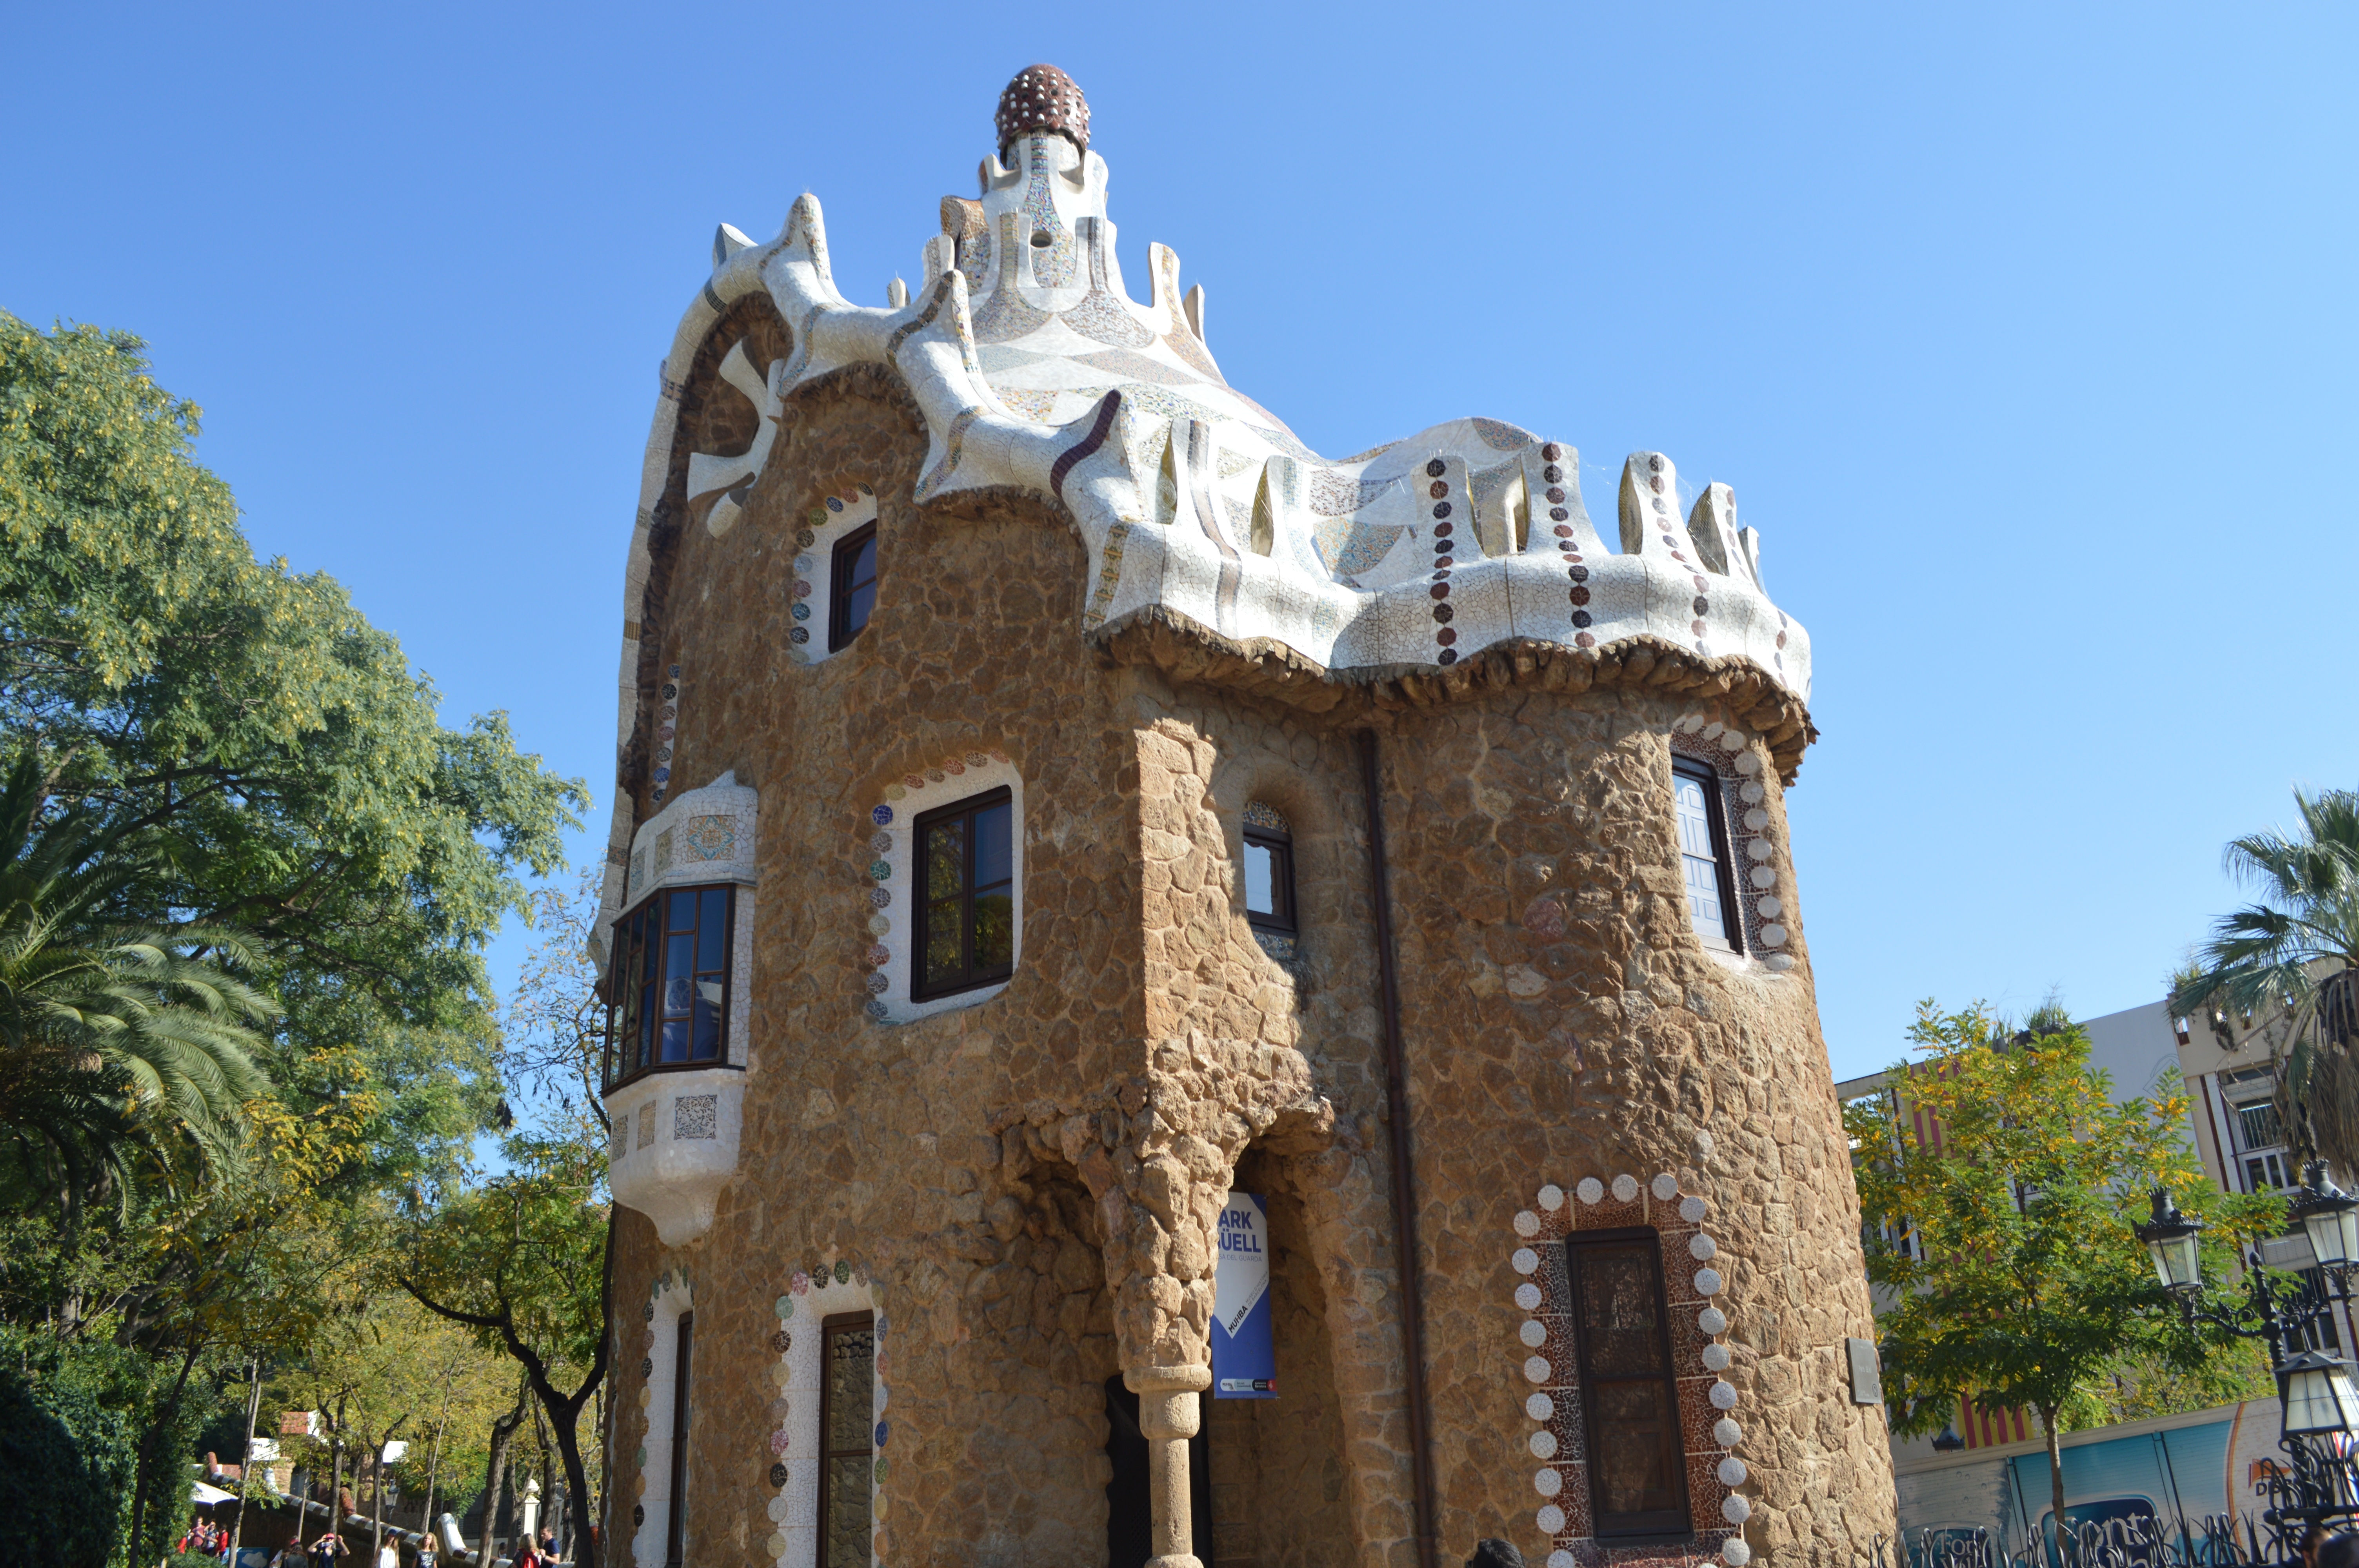
building, chateau, castle, church, cathedral, tourism, place of worship, monastery, estate, historic site